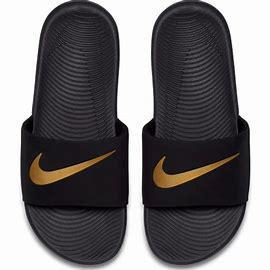
Brand: Nike
Model: Kawa